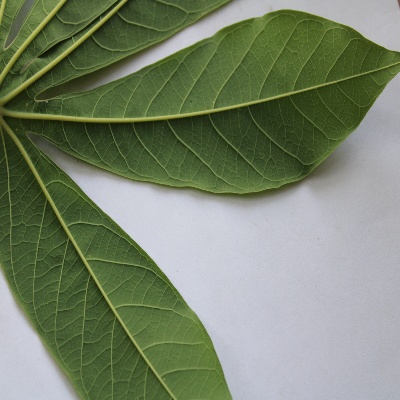
Crop: Cassava
Condition: healthy